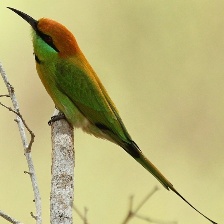
Species: ASIAN GREEN BEE EATER
Scientific name: MEROPS ORIENTALIS
ImageNet parent category: bee_eater